Federation Council (Russia)

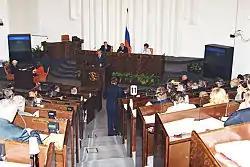
President Vladimir Putin before the Federation Council. May 21, 2002.

The modern history of the Federation Council begins during the 1993 Constitutional Crisis that pitted President Boris Yeltsin's unpopular neoliberal and governmental structure reforms against the increasingly radical Congress of People's Deputies, the nation's legislature. Throughout the year, the congress had grown increasingly dissatisfied with Yeltsin and his cabinet's management of the floundering Russian economy, as well as with its plans for a new constitution for the Russian Federation to replace the Soviet-era 1978 Russian SFSR Constitution still in effect. Amidst the increasingly tense crisis, on 21 September, Yeltsin issued Presidential Decree No.1400. The decree effectively scrapped constitutional reform then in discussion, as well as legally dissolving the Congress of People's Deputies, ordering its replacement with an entirely new federal legislative structure, and granting the president increased executive powers. Following a war of words and acts of defiance from both sides, President Yeltsin abruptly ended the governmental power struggle by ordering the Russian army to bombard and storm the White House of Russia, the legislative building, between 2–4 October 1993.